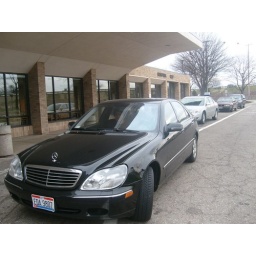
We got to go home in the car I got to drive for the weekend for winning Employee of the Week.